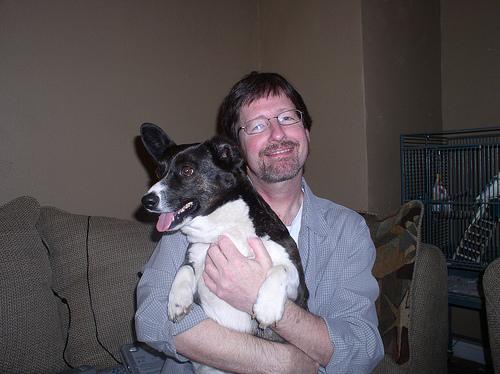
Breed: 2909-n000116-Cardigan